John Harding, 1st Baron Harding of Petherton

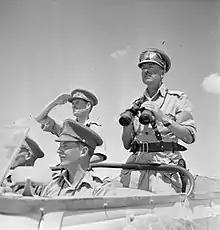
General Sir Harold Alexander, pictured here in August 1942 as Commander-in-Chief, Middle East, surveys the battlefront from an open car. To his right is Major General John Harding with his hand raised.

Harding went on to be appointed BGS of XIII Corps (the new name adopted by the Western Desert Force ) in August 1941. Ηe was mentioned in dispatches in early 1942 and awarded a Bar to his DSO in February 1942. He was promoted to acting major-general on 26 January 1942 and became Deputy Director of Military Training Middle East Command, in which capacity he was again mentioned in despatches in the summer of 1942. He was appointed General Officer Commanding (GOC) of the 7th Armoured Division in September 1942. He led the division in the Second Battle of El Alamein in October–November. He led his forward headquarters from a tank and then a jeep and, during the pursuit of the Axis forces to Tripoli, was subsequently wounded by shell splinters in January 1943.